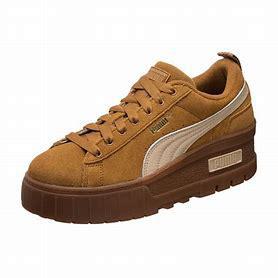
Brand: Puma
Model: Mayze